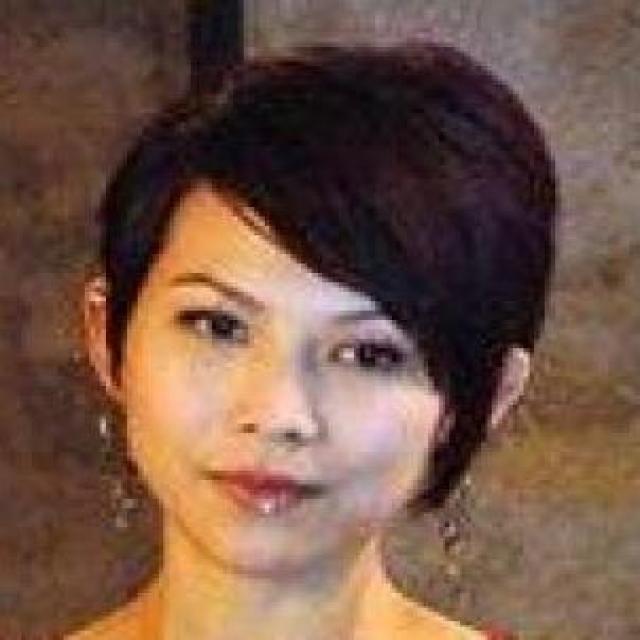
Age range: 21-44